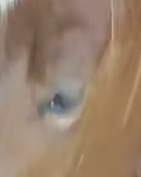
Face region: eyes (orbital_tightening_and_eye_area)
Pain indicator: obviously_present